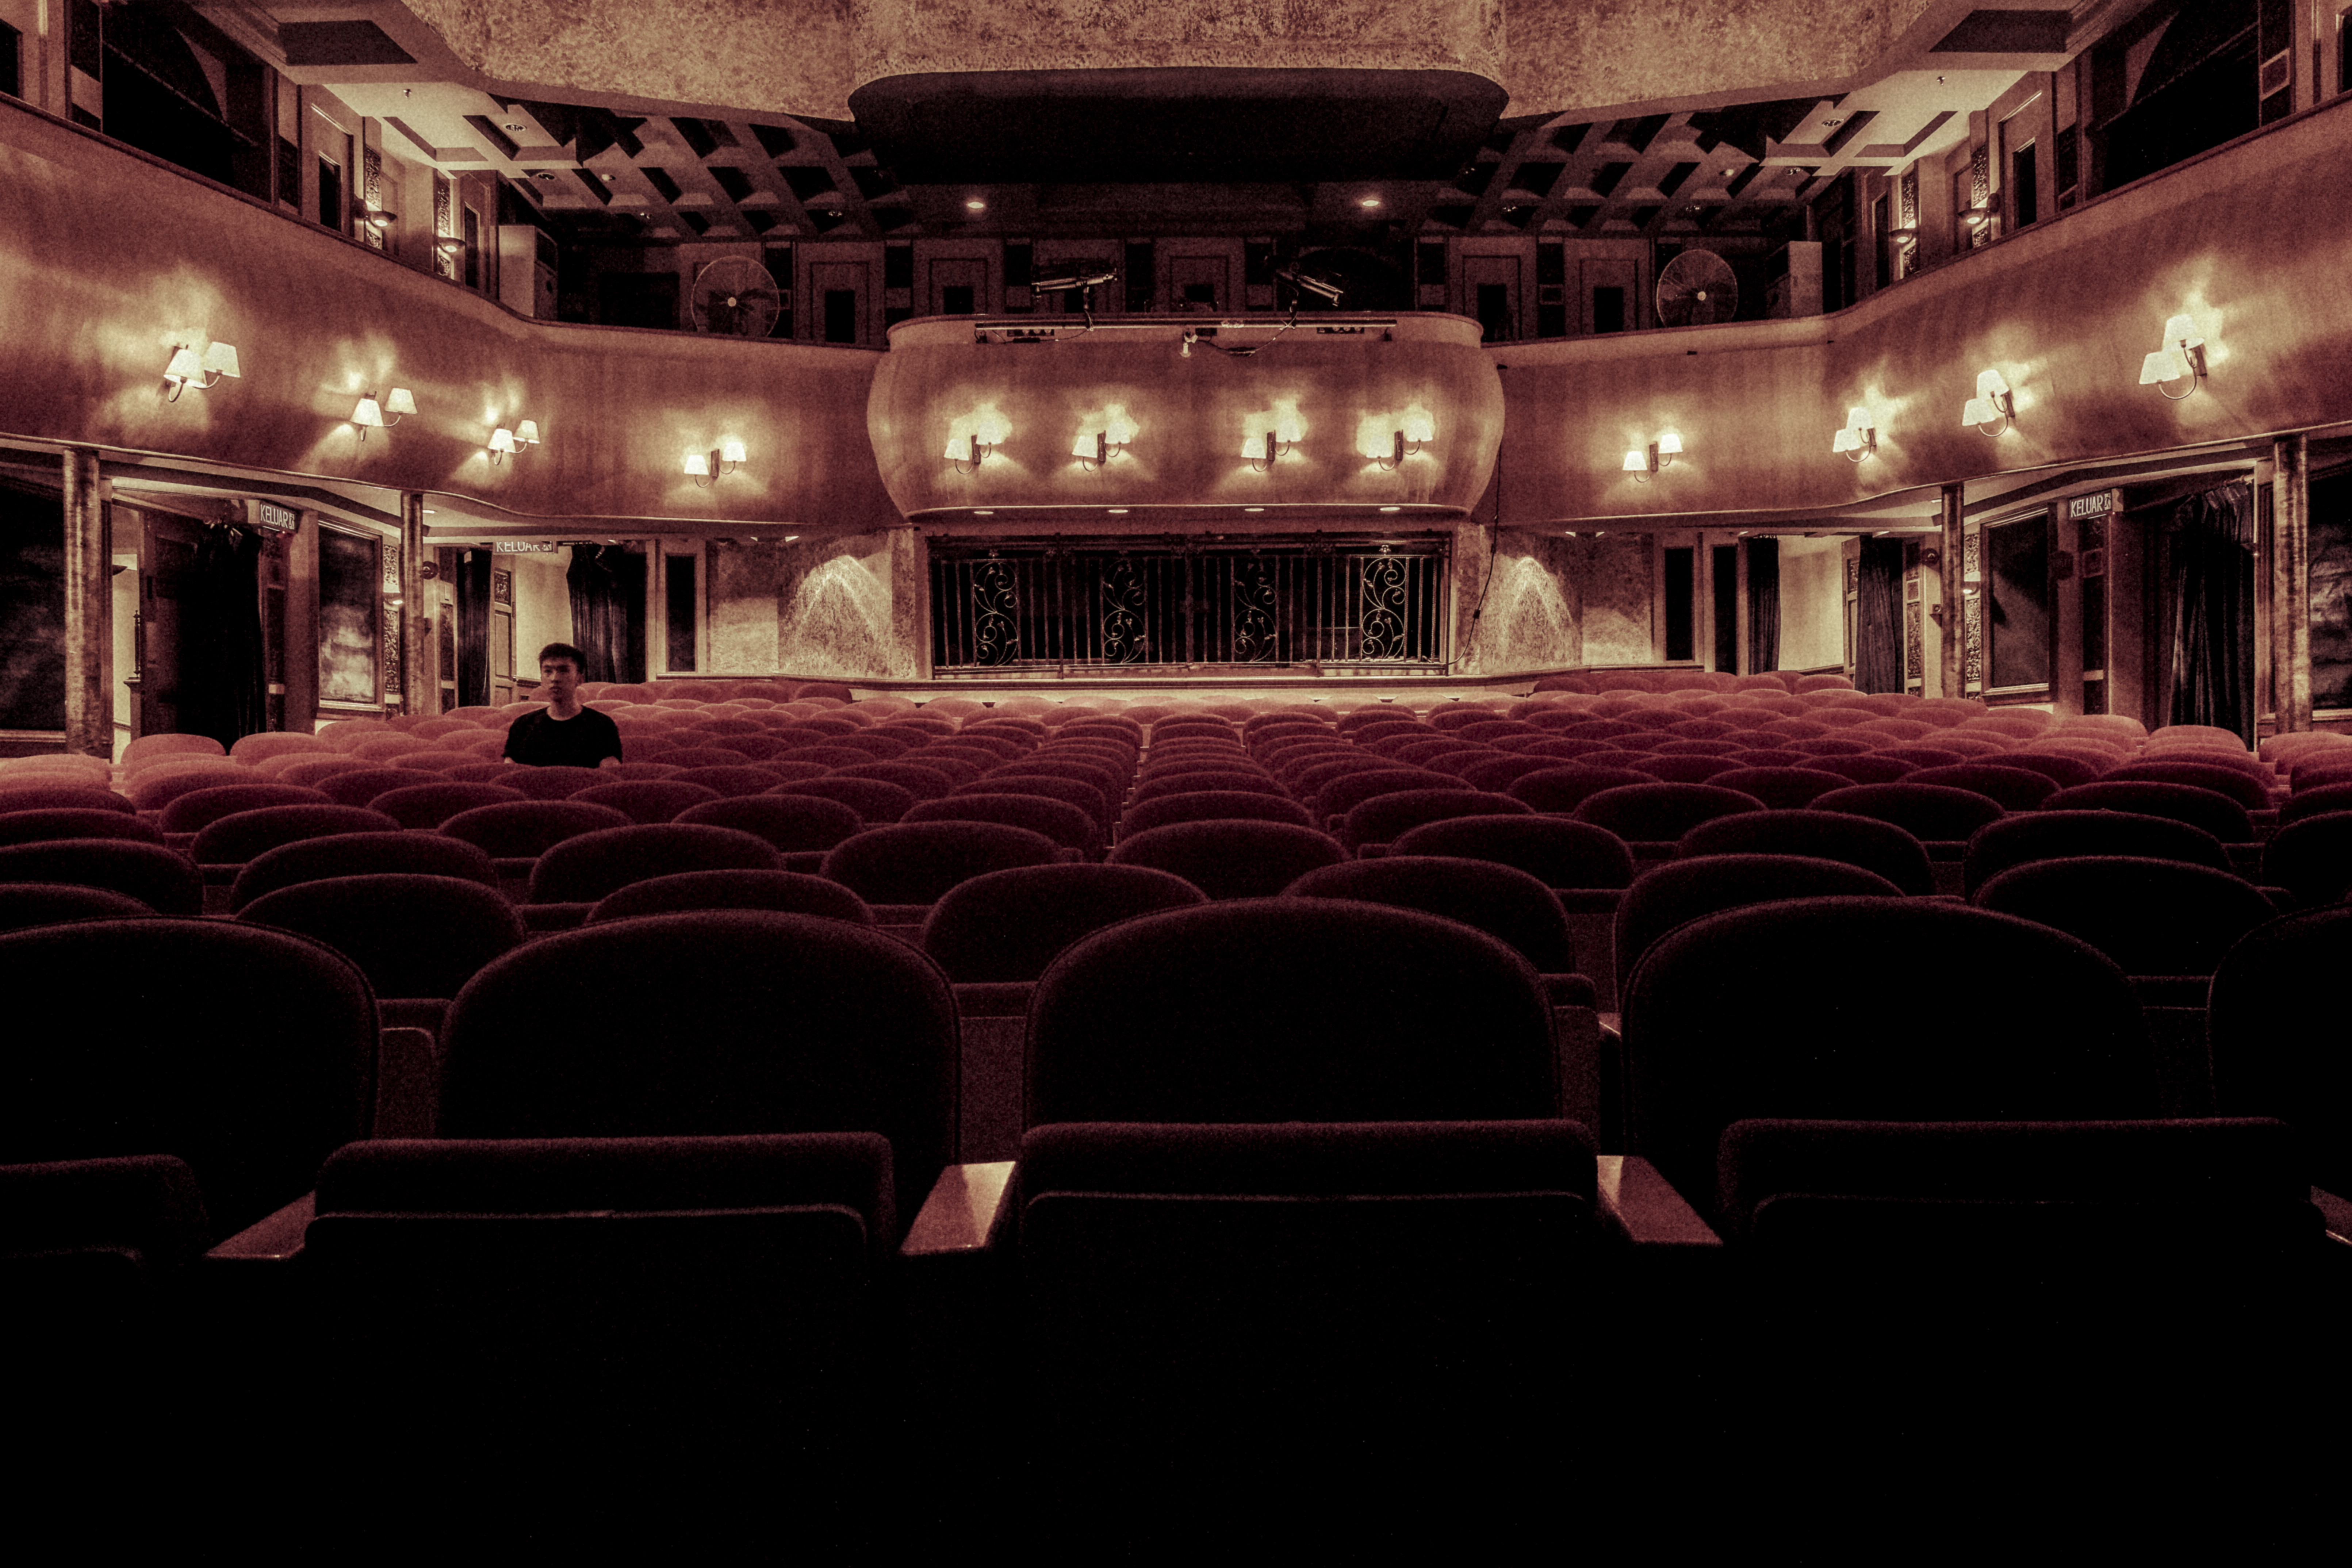
person, architecture, auditorium, audience, room, theatre, chairs, indoors, lights, stage, cinema, theater, seats, ballroom, entertainment, screenshot, performing arts, movie theater, musical theatre, function hall, music venue